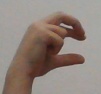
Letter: thal